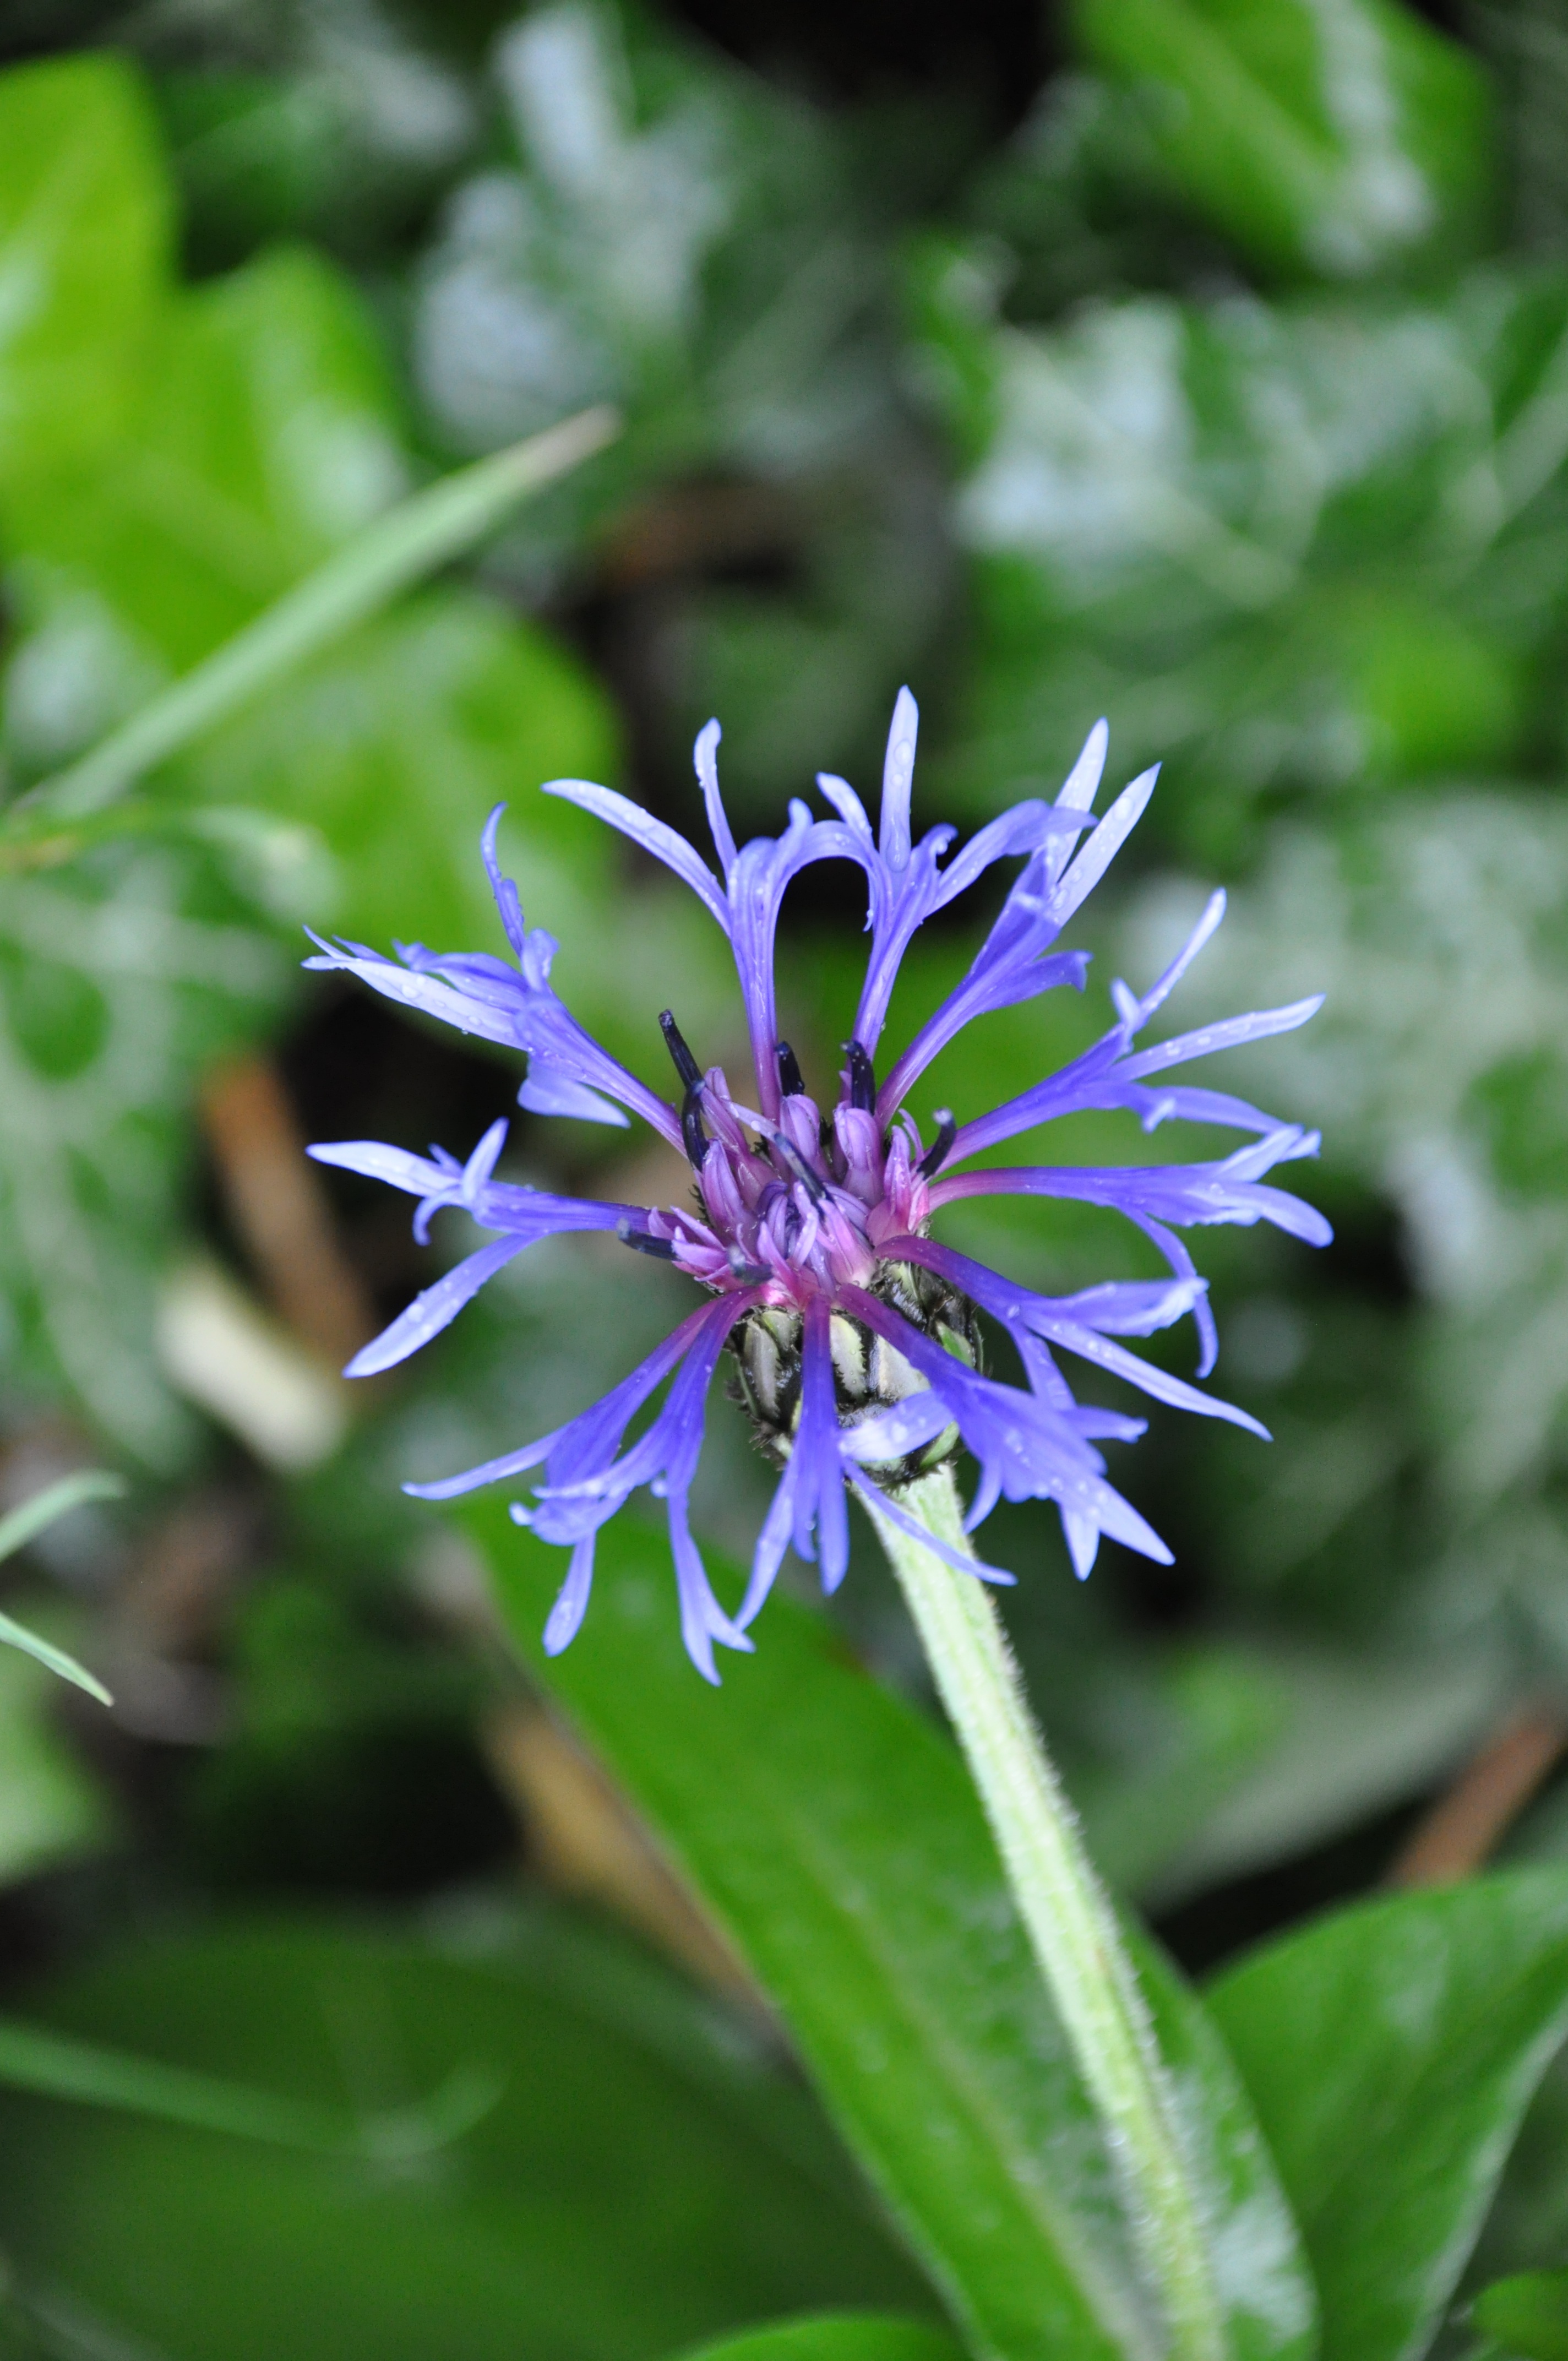
nature, blossom, plant, flower, herb, produce, blueberry, botany, blue, garden, flora, wild flower, blue flower, wildflower, violet, macro photography, flowering plant, land plant